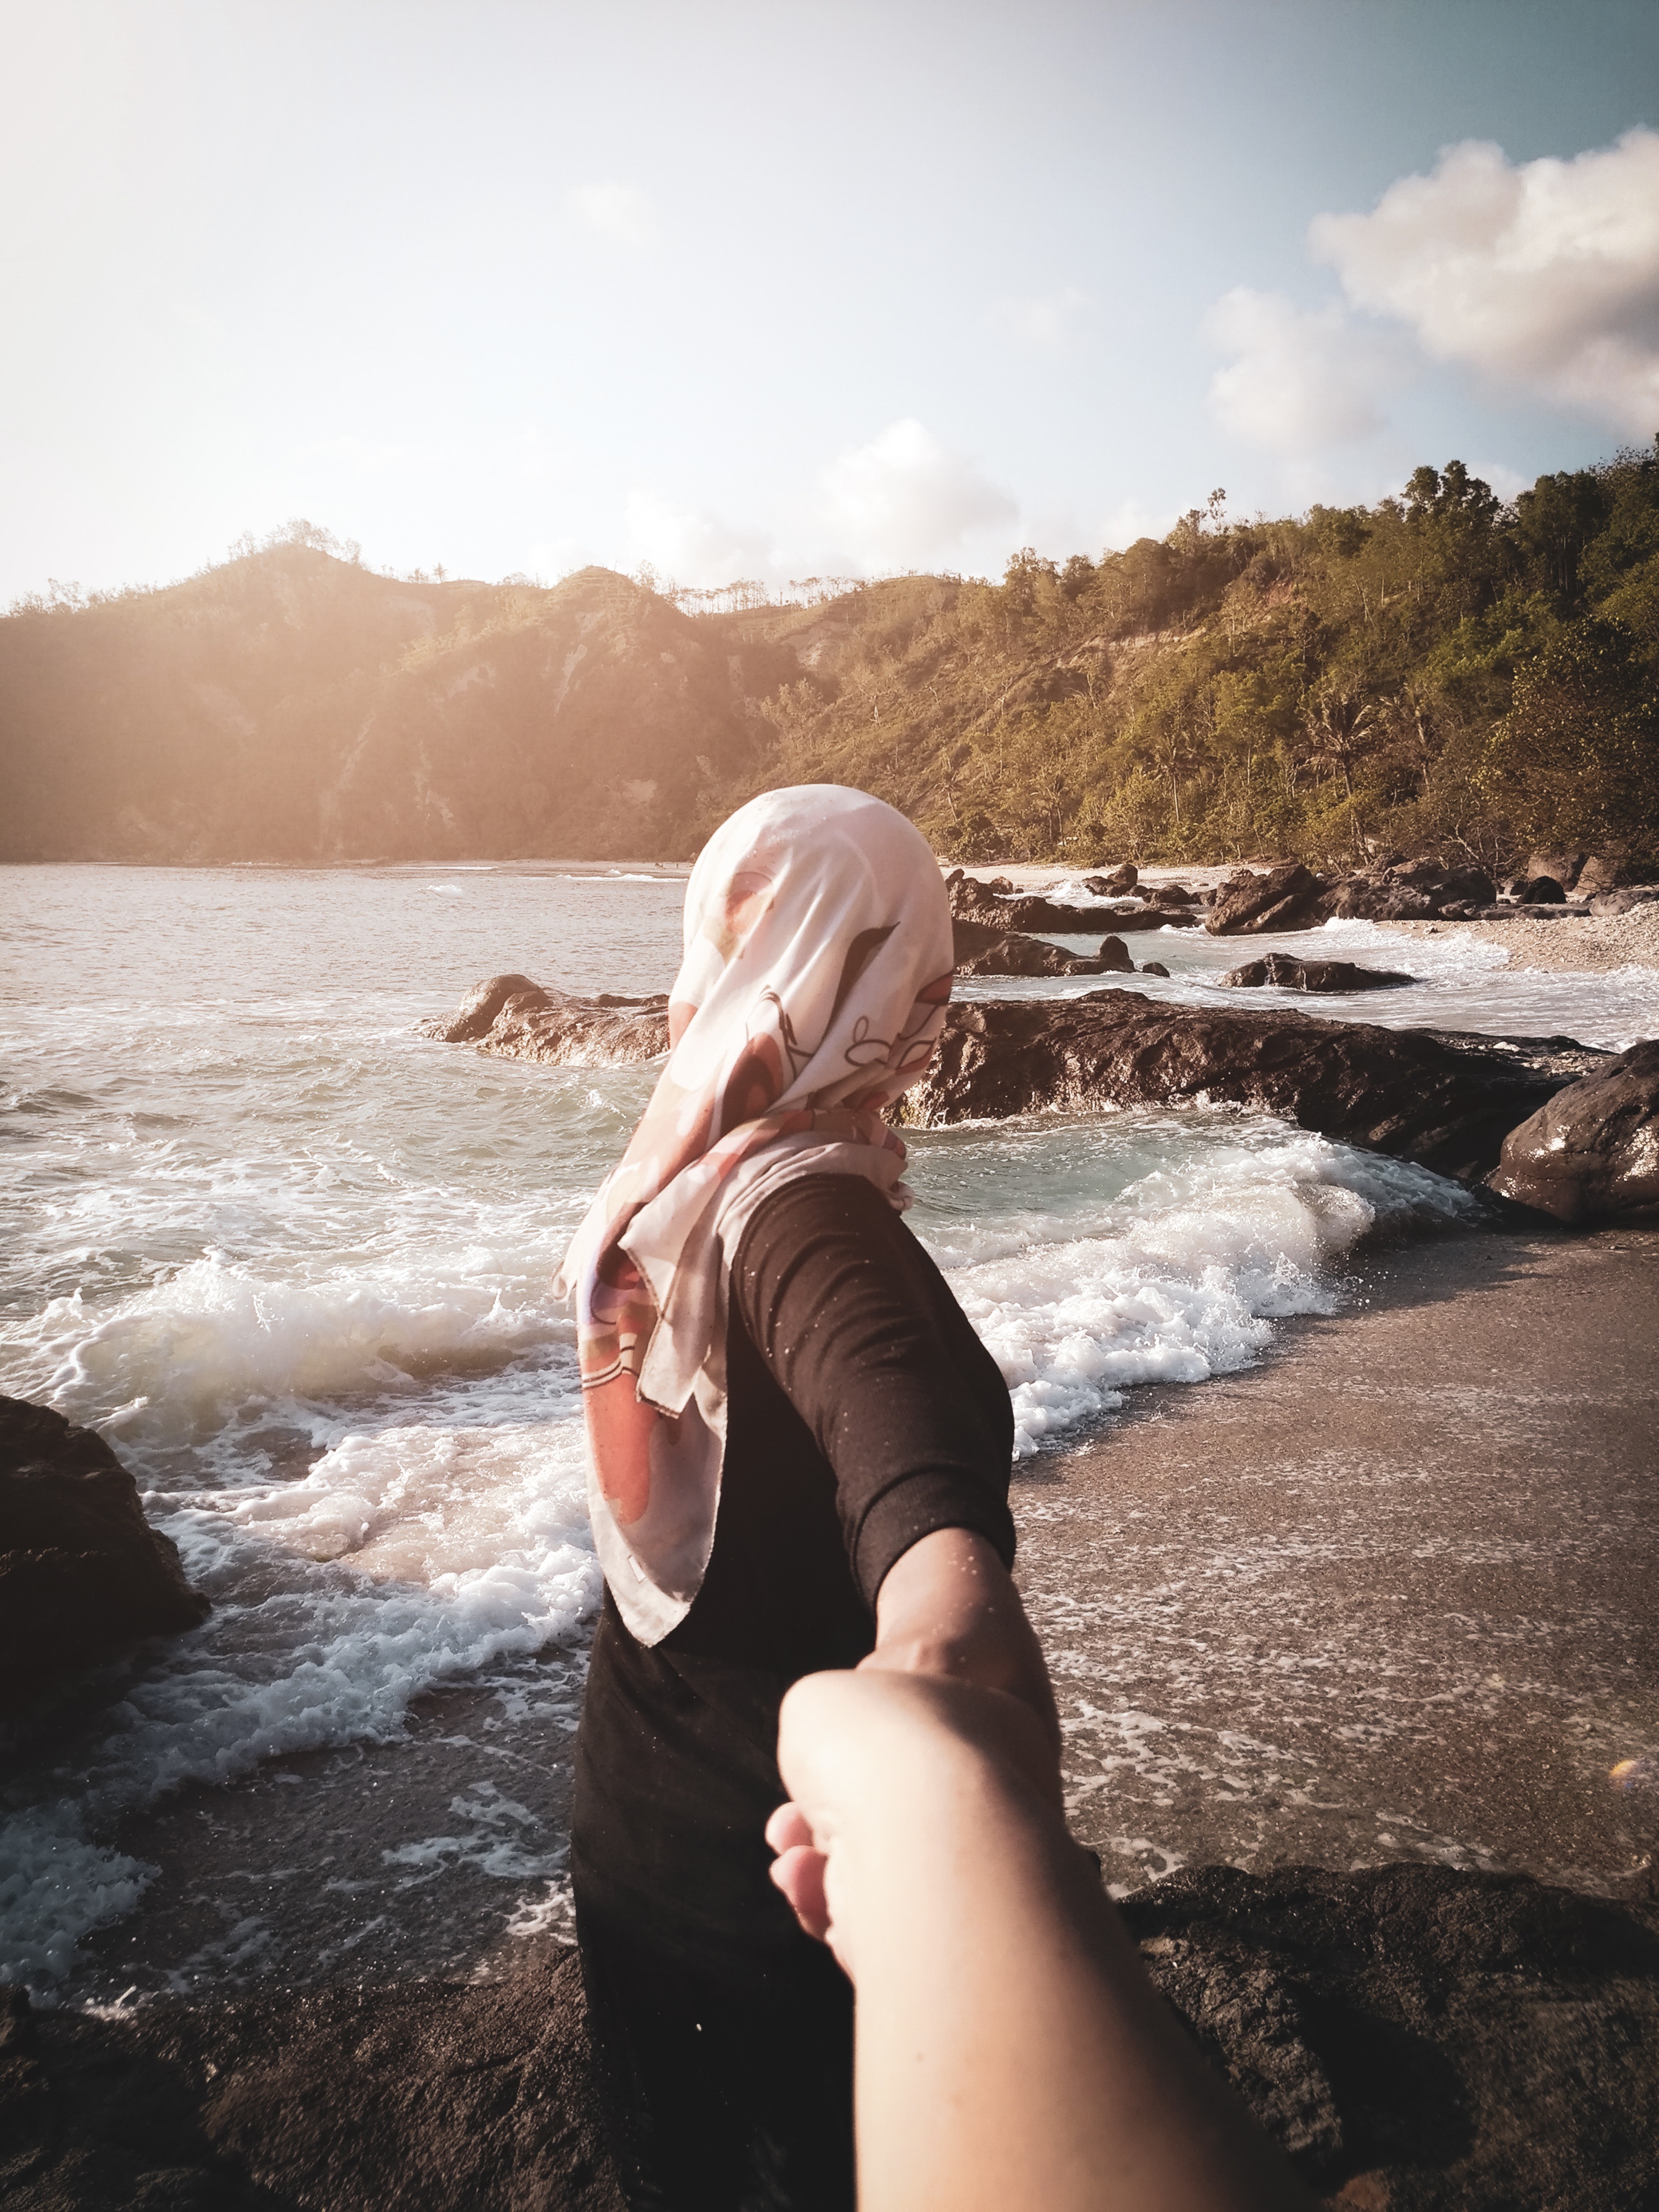
hair, sky, water, beauty, light, blond, sea, sunlight, summer, shoulder, leg, joint, arm, photography, ocean, dress, vacation, hand, long hair, beach, landscape, cloud, wave, coast, rock, photo shoot, mountain, happy, sitting